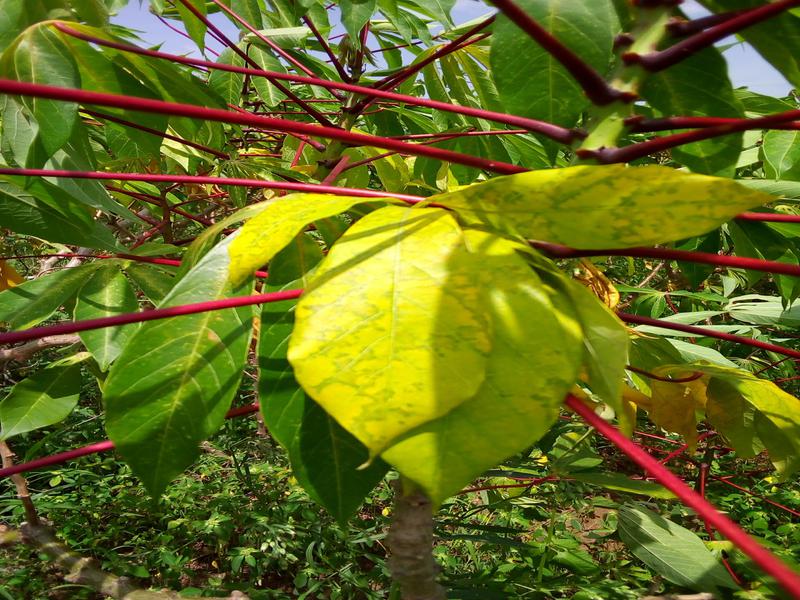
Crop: cassava
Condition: brown_streak_disease